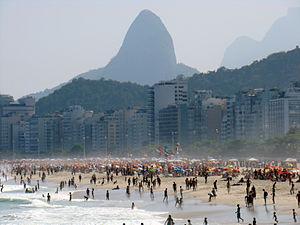
La plage de Copacabana est une plage de la ville de Rio de Janeiro, au Brésil. Considérée comme l'une des plages les plus célèbres du monde, elle est surnommée en portugais la Princesinha do Mar, soit la « princesse des mers ». Elle est l'un des emblèmes touristiques de la ville, comme le Corcovado ou le Mont du Pain de Sucre.